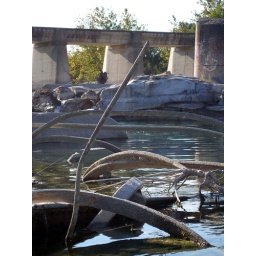
The railroad bridge is in the backgroun, the foreground has bits and pieces of the washed out bridge.